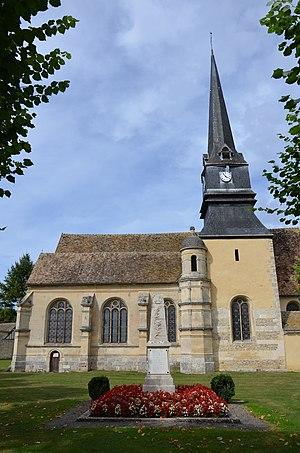
Église Saint-Martin de Rouvres (Classé) This building is indexed in the Base Mérimée, a database of architectural heritage maintained by the French Ministry of Culture,
Cet article recense les sites retenus pour le loto du patrimoine en 2018.
Rouvres est une commune française située dans le département d'Eure-et-Loir en région Centre-Val de Loire.
L'église Saint-Martin est une église catholique située place de l'Église à Rouvres, en France.